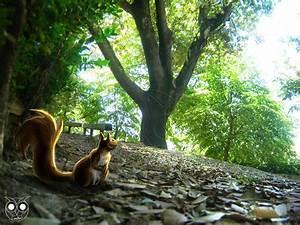
squirrel